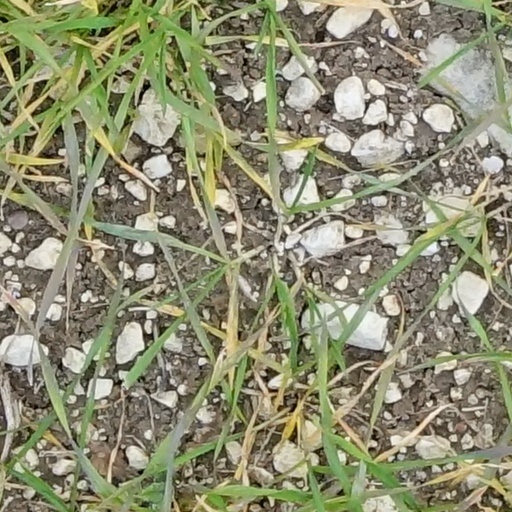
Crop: wheat